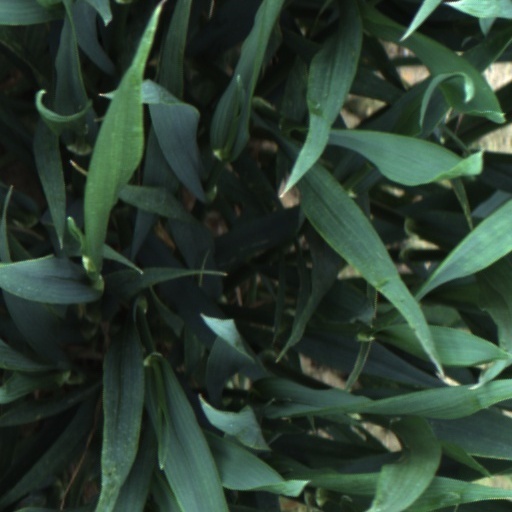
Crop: wheat